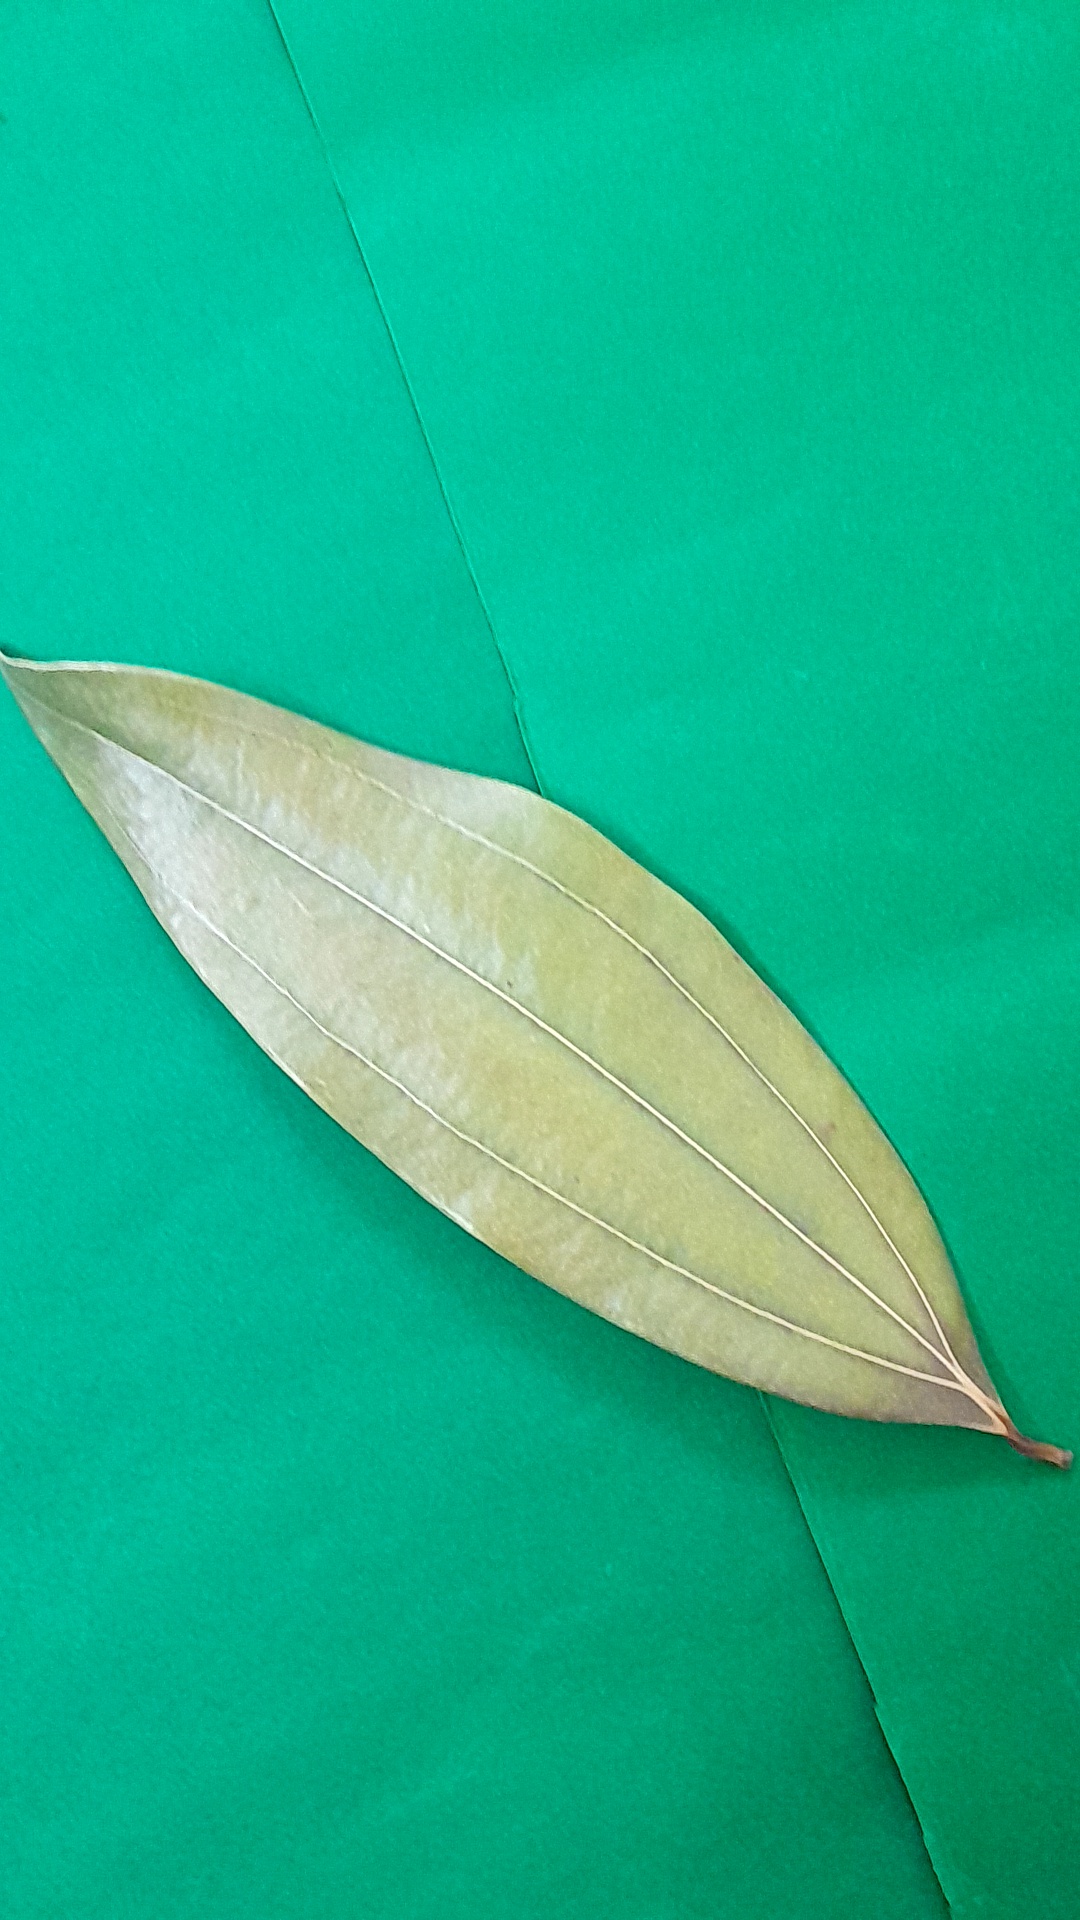
Label: Dry Leaf